2015 AFC Asian Cup final

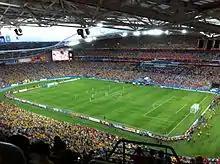
The final was held in the Stadium Australia

The 2015 AFC Asian Cup final was a football match which took place on 31 January 2015 at the Stadium Australia in Sydney, Australia, to determine the winner of 2015 AFC Asian Cup. It was played between South Korea and hosts Australia. Australia won the match 2–1 in extra time and qualified for the 2017 FIFA Confederations Cup in Russia.